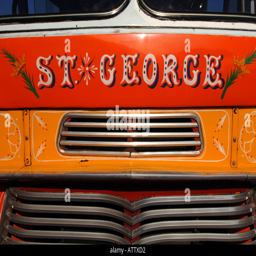
the old style buses that are the main transport